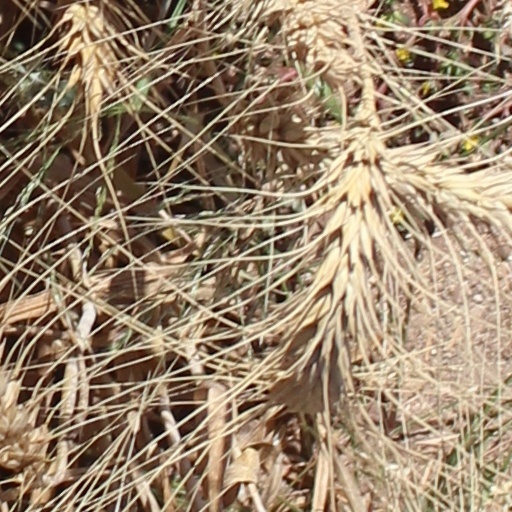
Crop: wheat